Joacim Eriksson

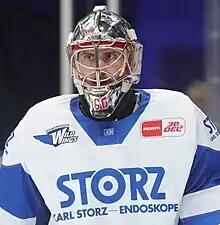
Eriksson playing for Schwenninger Wild Wings (2023)

Eriksson started his junior career in Valbo before he moved on to the more prestigious Brynäs IF in his hometown of Gävle in 2007. He was born and raised in the village Hedesunda, where he played his first game as a child. He was drafted in the 7th round of the 2008 NHL Entry Draft at 196th overall by the Philadelphia Flyers. However the Flyers did not sign him by June 1, 2012, they lost the rights to him.